XVIII Airborne Corps

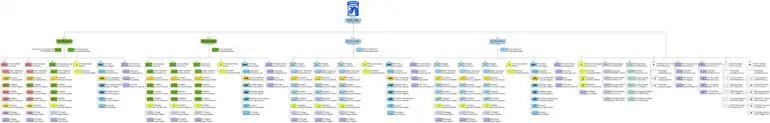
XVIII Corps organization 2021 (click to enlarge)

The Corps headquarters was deployed to Afghanistan from May 2002 – 2003, and became Combined Joint Task Force 180 for the deployment.